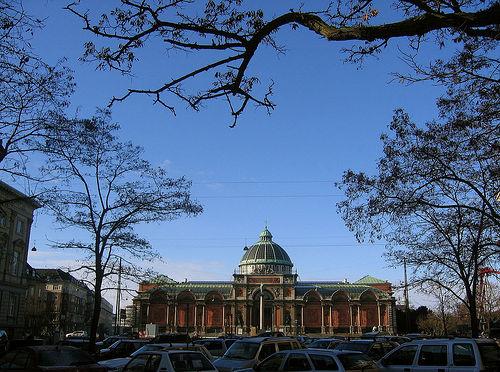
Weather: sun or clear